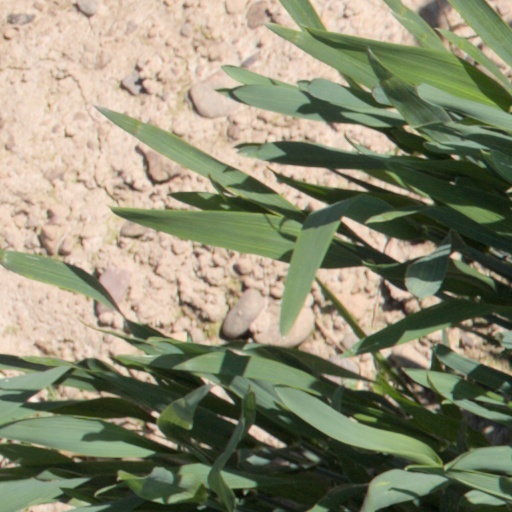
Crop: wheat